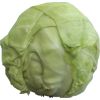
Label: images